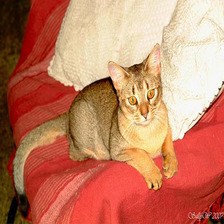
Species: cat
Breed: Abyssinian